KSR 500 series locomotives

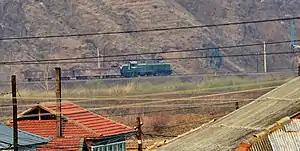
A TGM3 converted to electric operationon a train on the Hambuk Line.

The 500 series locomotives are a group of diesel-electric and diesel-hydraulic locomotives bought either new or second-hand by the Korean State Railway from the Soviet Union and Russia. The series includes several types of locomotive, all numbered in the 내연5xx range. The exact assignment of running numbers is not known, nor is the total number of units imported - or even all the types included in this series. However, the following are known: